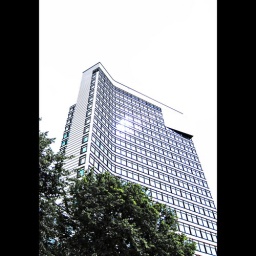
Build in black and white